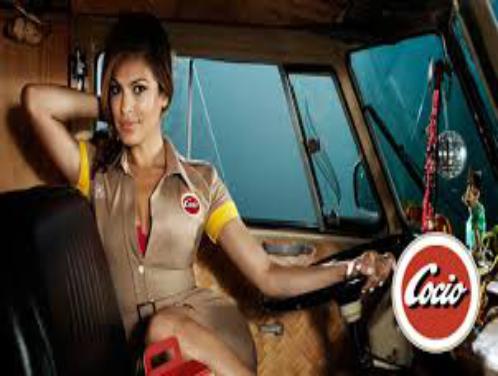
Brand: Cocio
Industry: Food